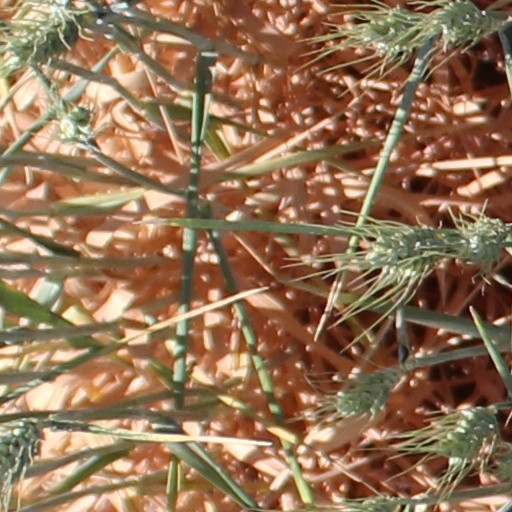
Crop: wheat